Sir John Owen, 1st Baronet

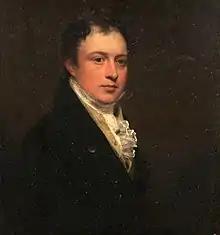

Sir John Owen, 1st Baronet (1776 – 6 February 1861), born John Lord, was a British Tory (later Conservative Party) politician from Wales. He sat as a Member of Parliament (MP) for over fifty years. His wealth came from coal mining but he lost most of his fortune as a result of costly electoral campaigns in Pembrokeshire, most notably those of 1831.